Piacenza

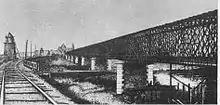
Piacenza railway bridge over Po river in a 19th-century image

Austrian troops occupied Piacenza until, in 1860, a plebiscite marked the entrance of the city into the Kingdom of Sardinia. When 37,089 voters out of 37,585 voted for the annexation, Piacenza was declared "Primogenita dell'Unità di Italia" ("First-born of the Unification of Italy") by the monarch. The Piacentini enrolled en masse in Giuseppe Garibaldi's army for the Expedition of the Thousand.